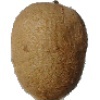
Label: kiwi